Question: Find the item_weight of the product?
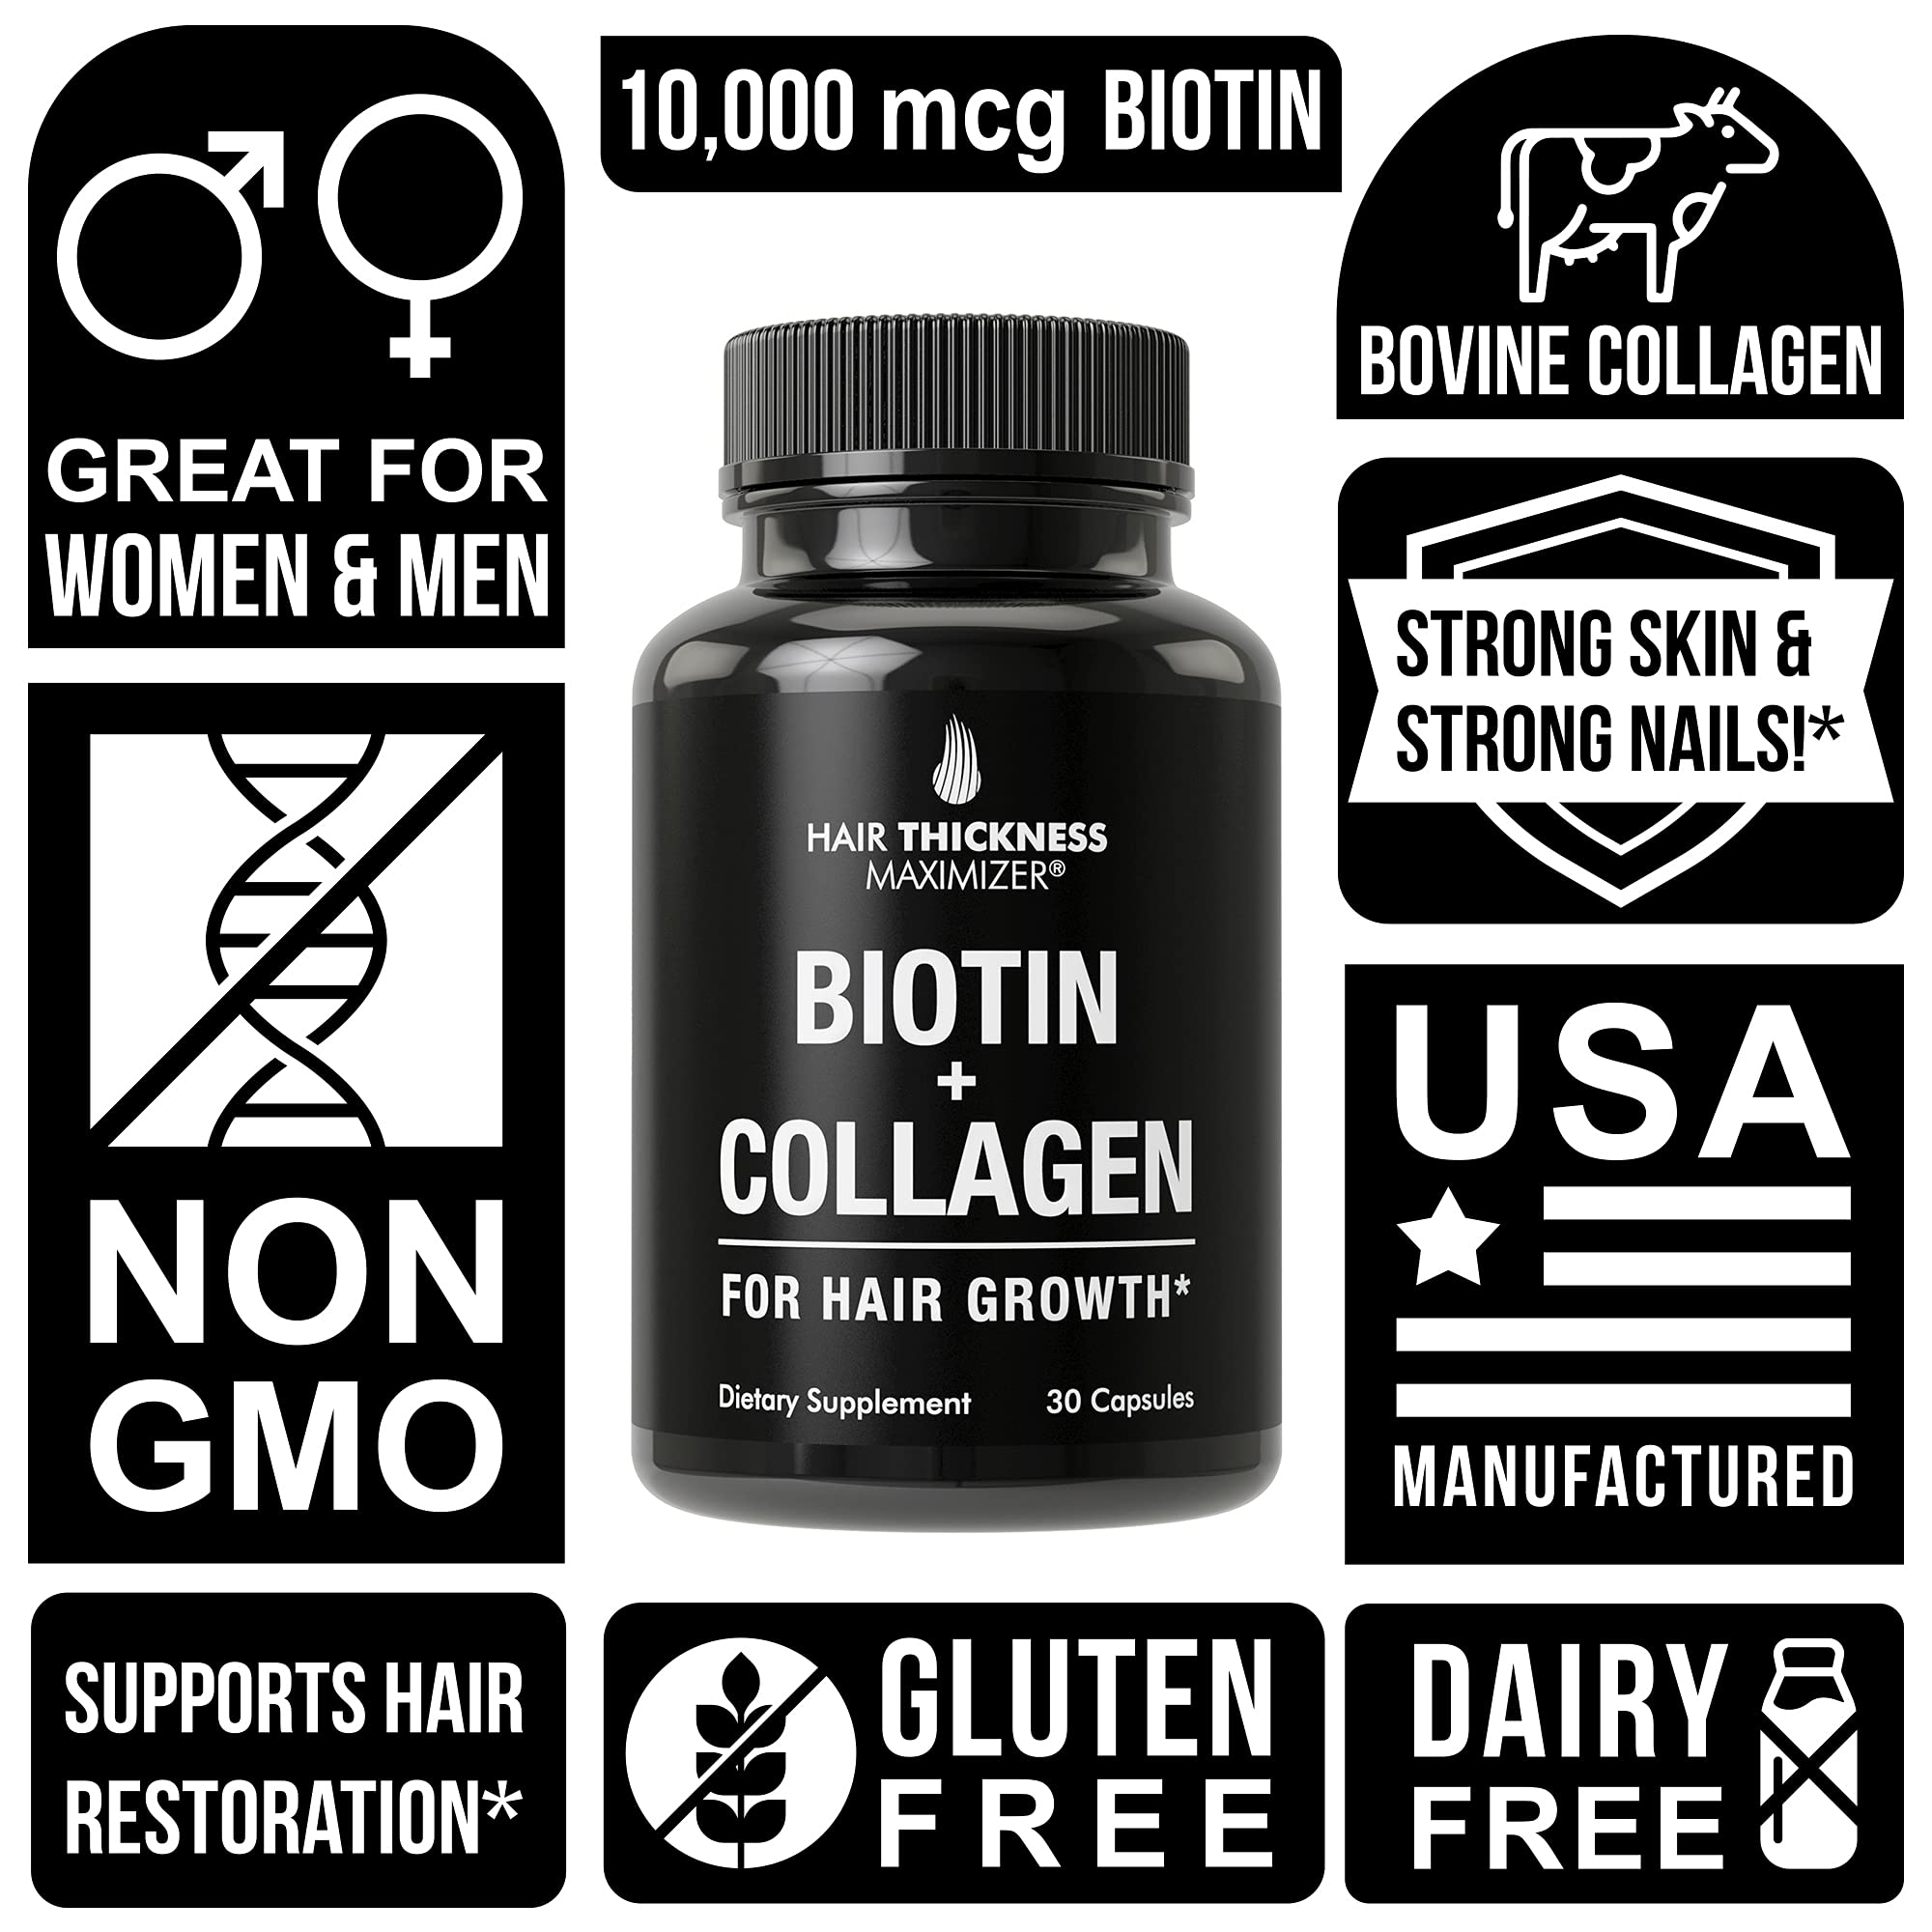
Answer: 10000.0 microgram